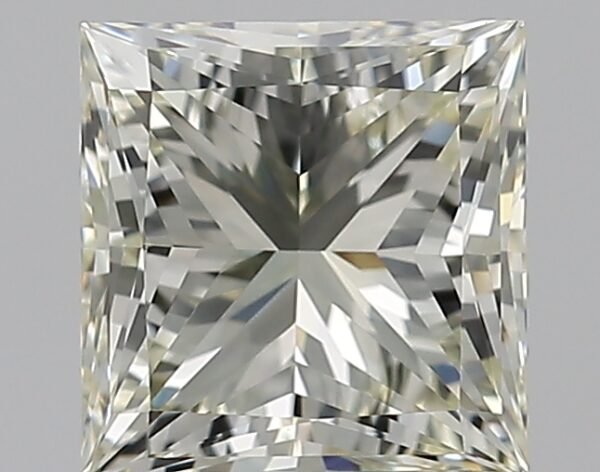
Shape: princess
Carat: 1
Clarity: VVS2
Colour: N
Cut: EX
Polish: EX
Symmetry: VG
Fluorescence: N
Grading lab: GIA
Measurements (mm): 5.45 x 5.29 x 3.88